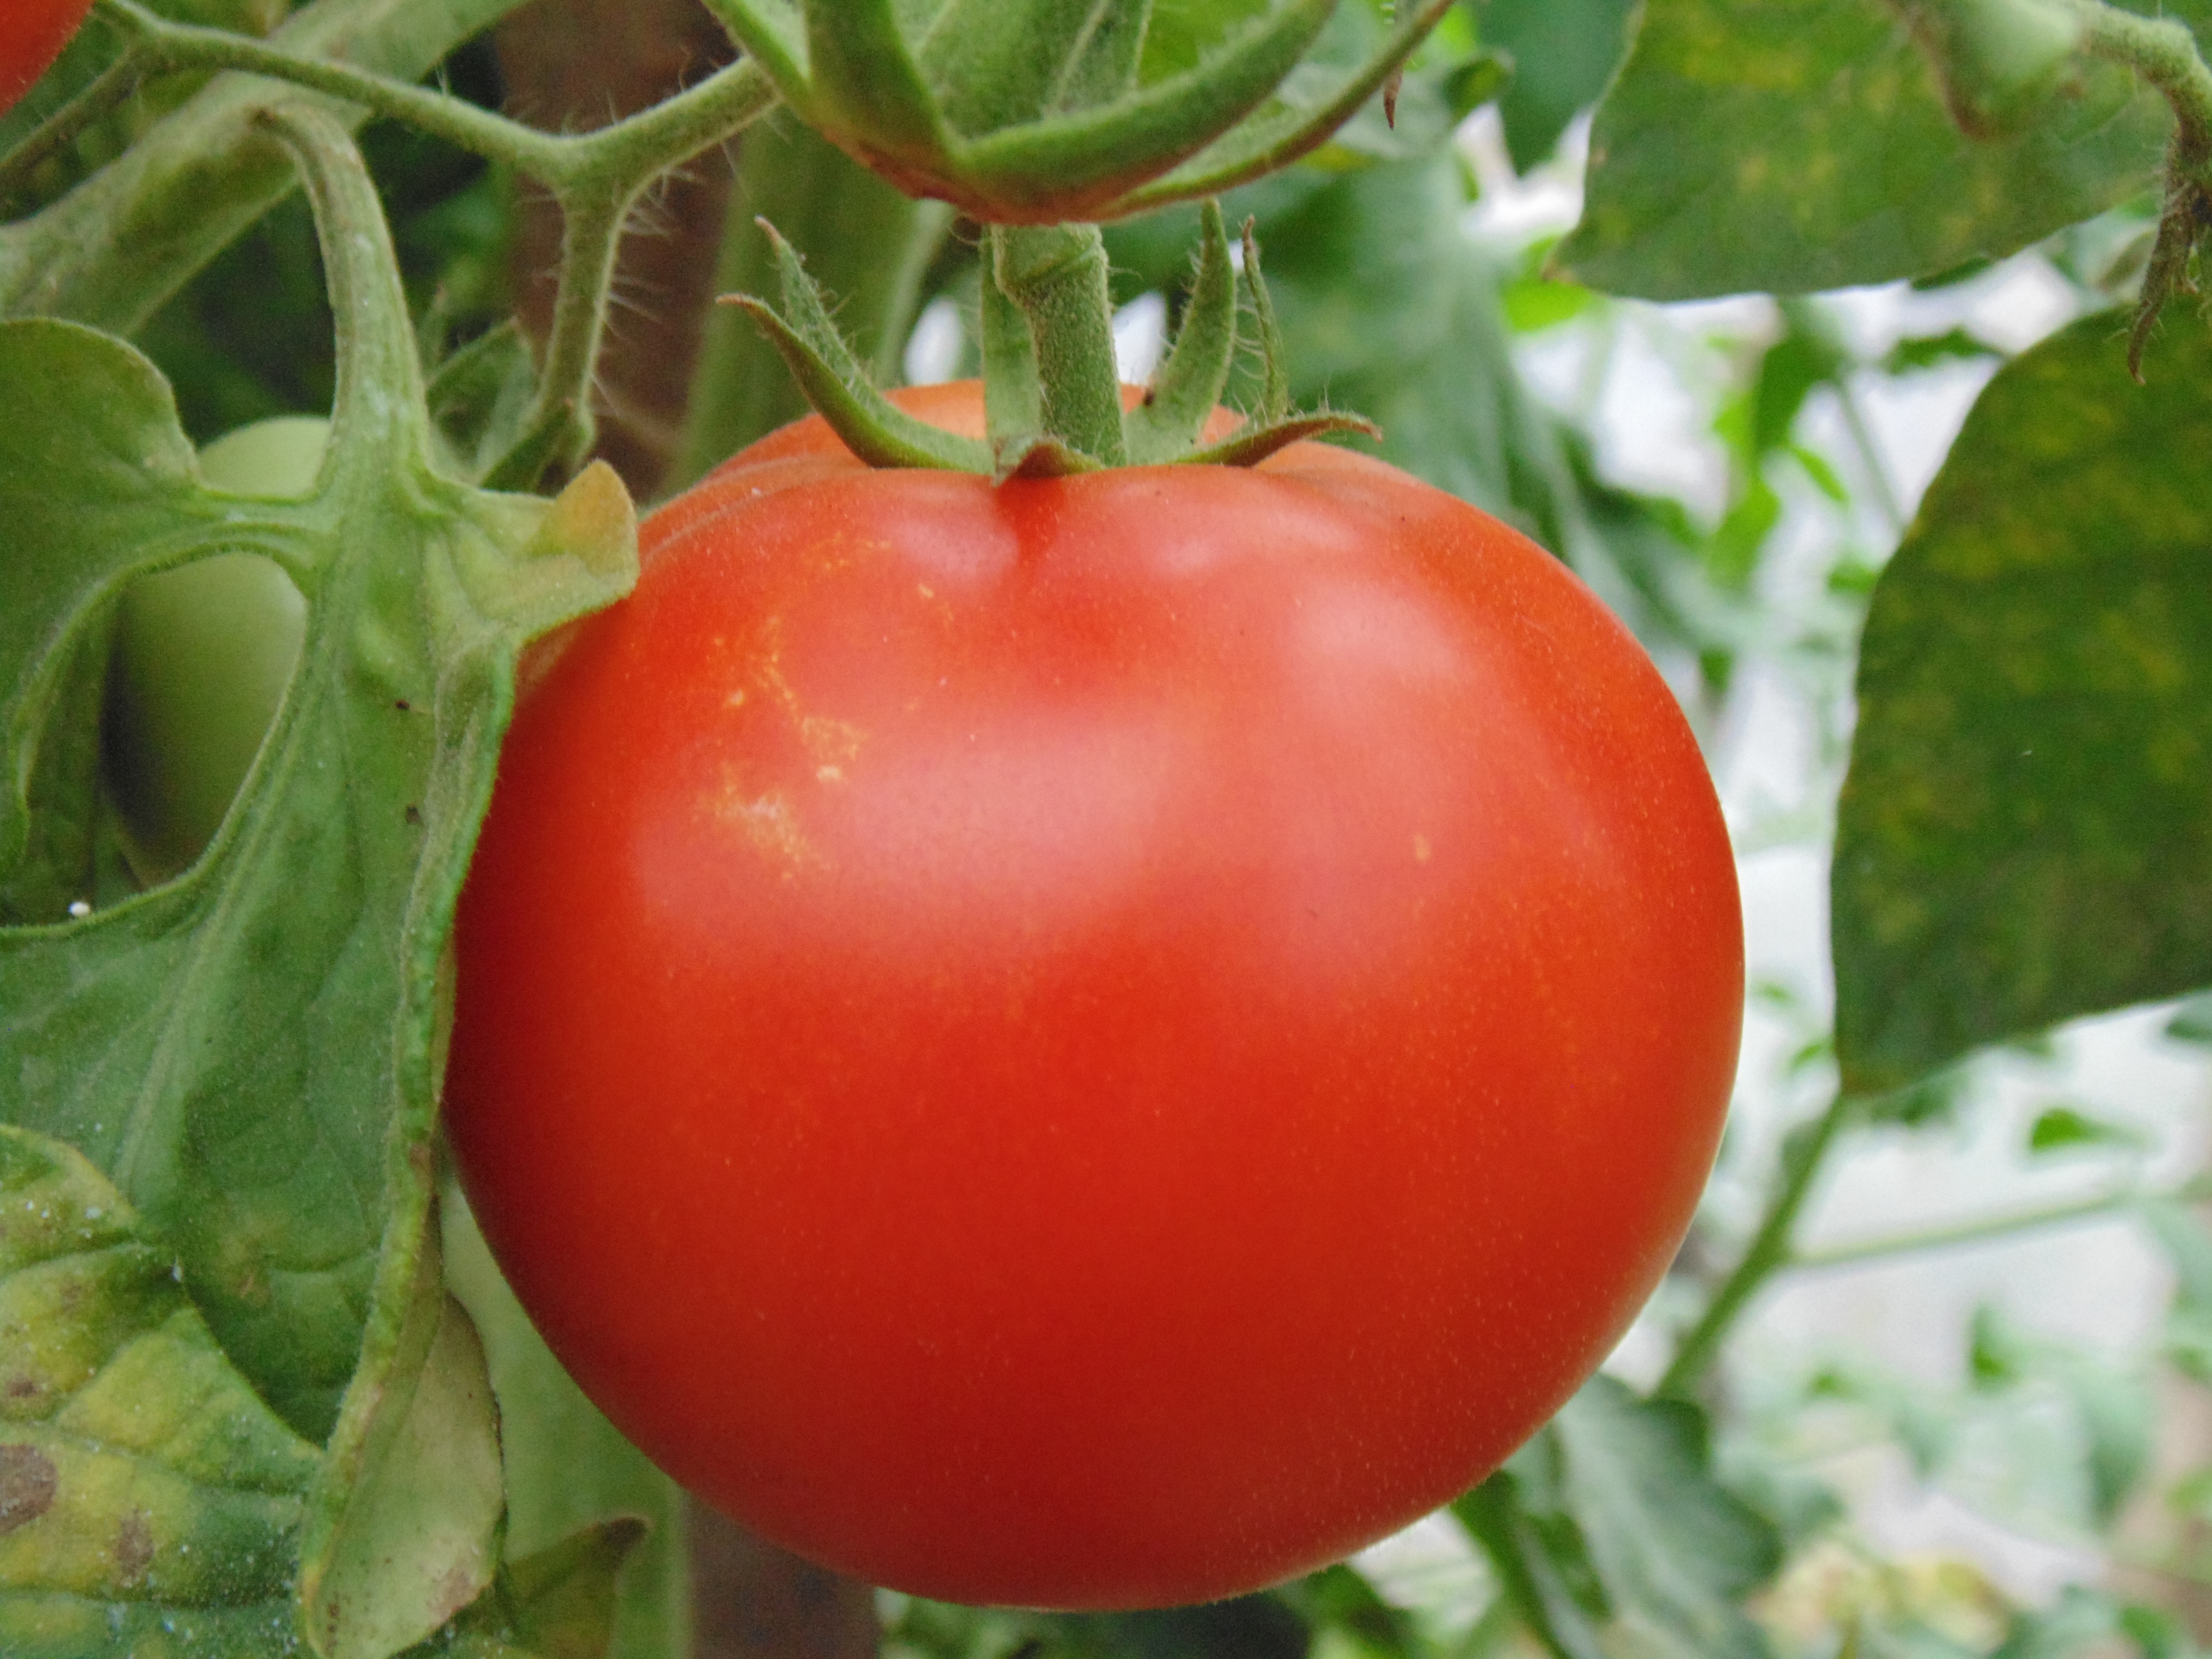
plant, fruit, flower, food, red, produce, vegetable, tomato, baked, leaves, flowering plant, land plant, potato and tomato genus